Describe the emotion expressed in this image:  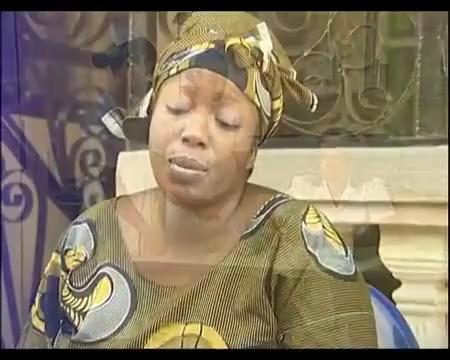
This person displays Suffering, valence and arousal with low intensity.